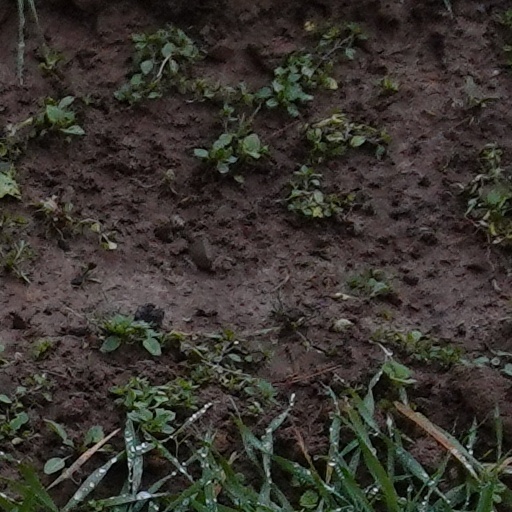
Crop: wheat